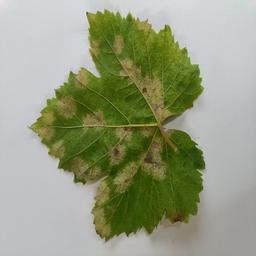
Label: Downy Mildew